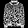
Label: Coat